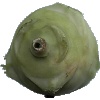
Label: kohlrabi